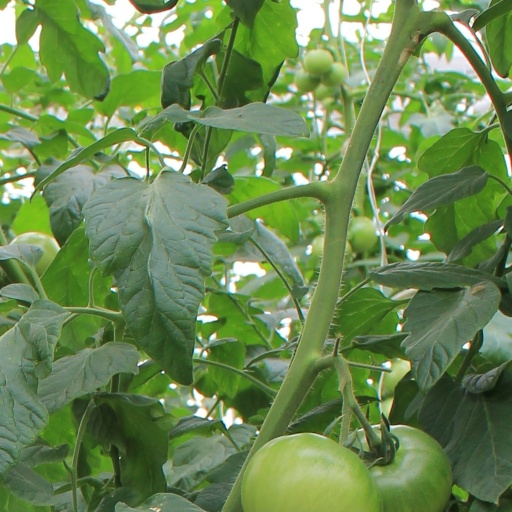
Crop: tomato